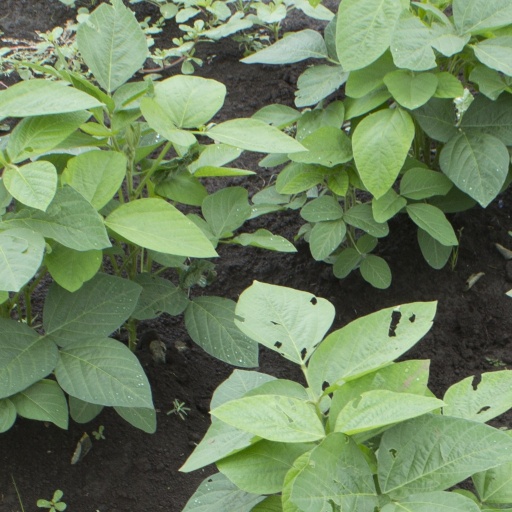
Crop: soybean